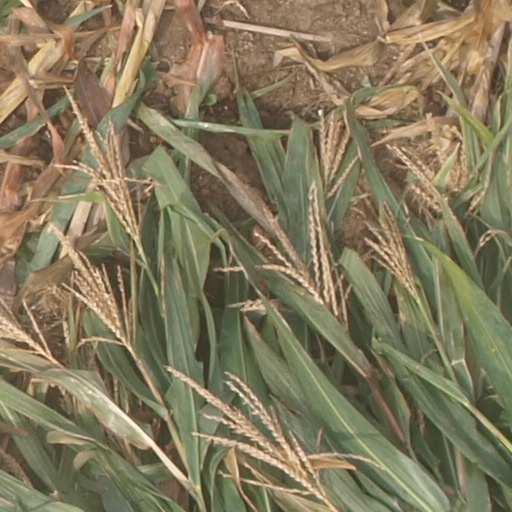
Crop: maize; corn